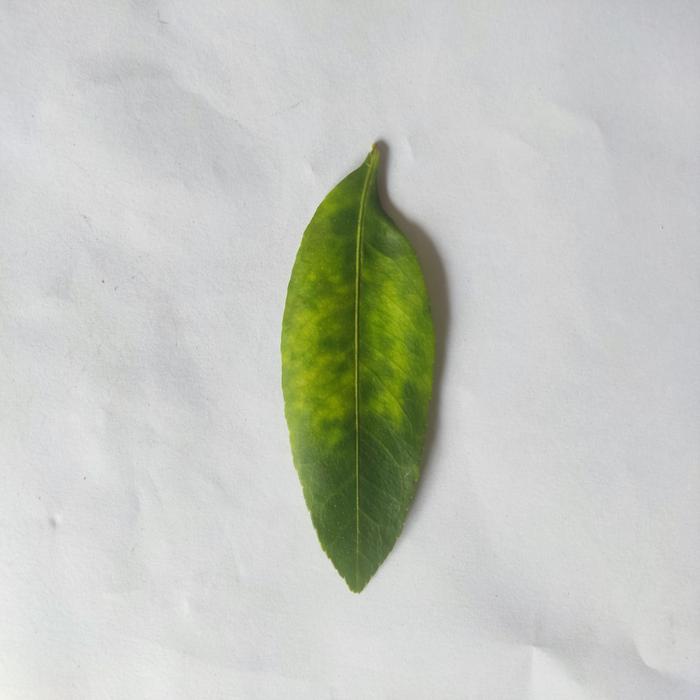
Crop: Lemon
Leaf condition: Citrus